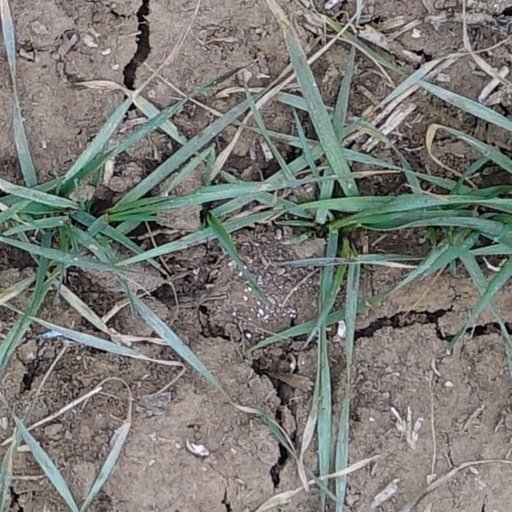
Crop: wheat